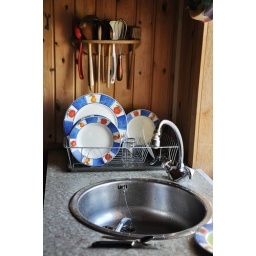
I spent a week in Denmark to attend a wedding, and this is the kitchen in the house where we stayed.